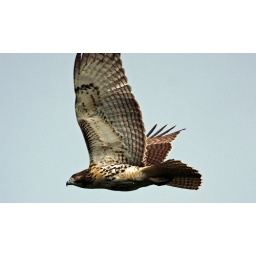
this bird flew over a cedar tree in my backyard.